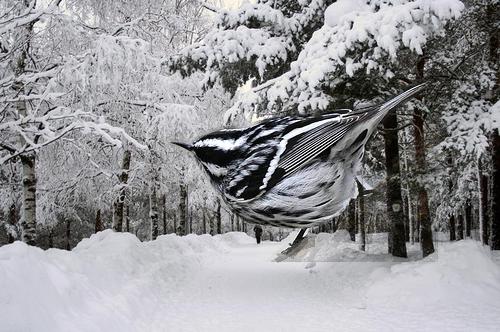
Bird species: Black_and_white_Warbler
Bird type: landbird
Background: land